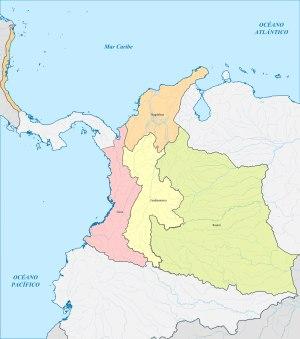
Les frontières de Colombie sont les frontières internationales que partage la Colombie avec les États qui voisinent le territoire sur lequel elle exerce sa souveraineté en Amérique du Sud et dans les Caraïbes.